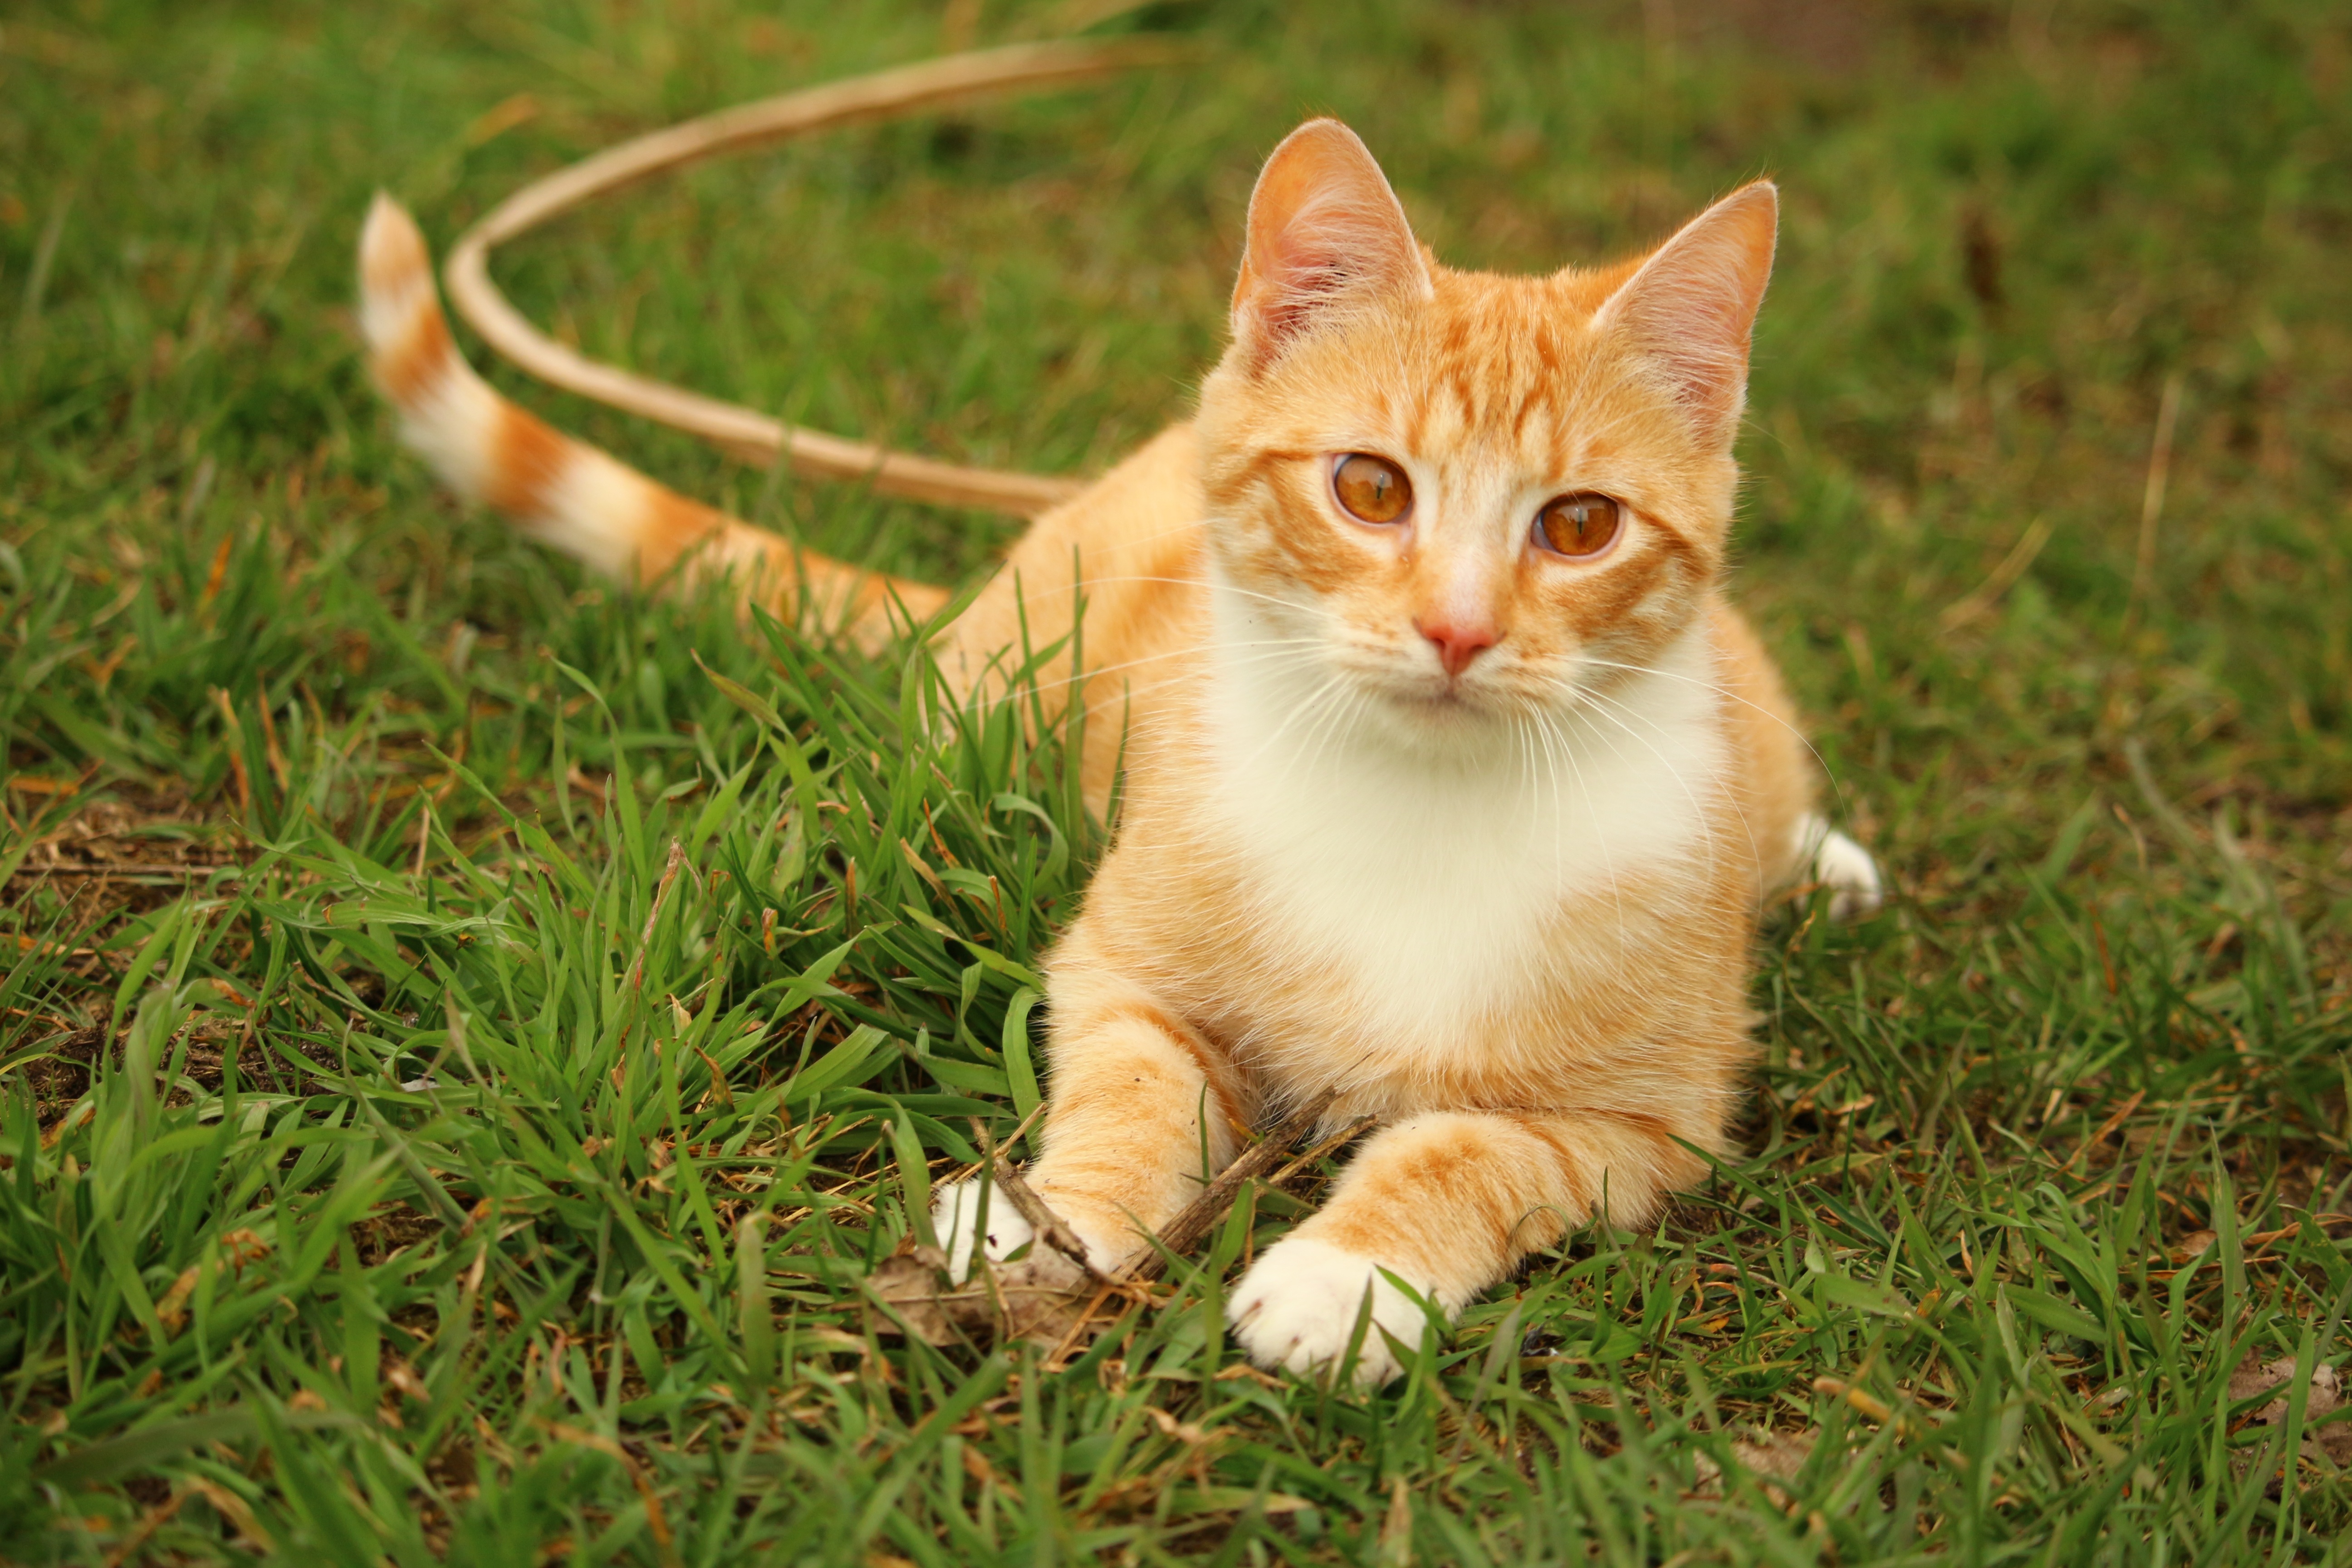
grass, pet, kitten, cat, mammal, fauna, whiskers, vertebrate, young cat, red mackerel tabby, red cat, tabby cat, cat baby, wild cat, small to medium sized cats, cat like mammal, domestic short haired cat, rusty spotted cat